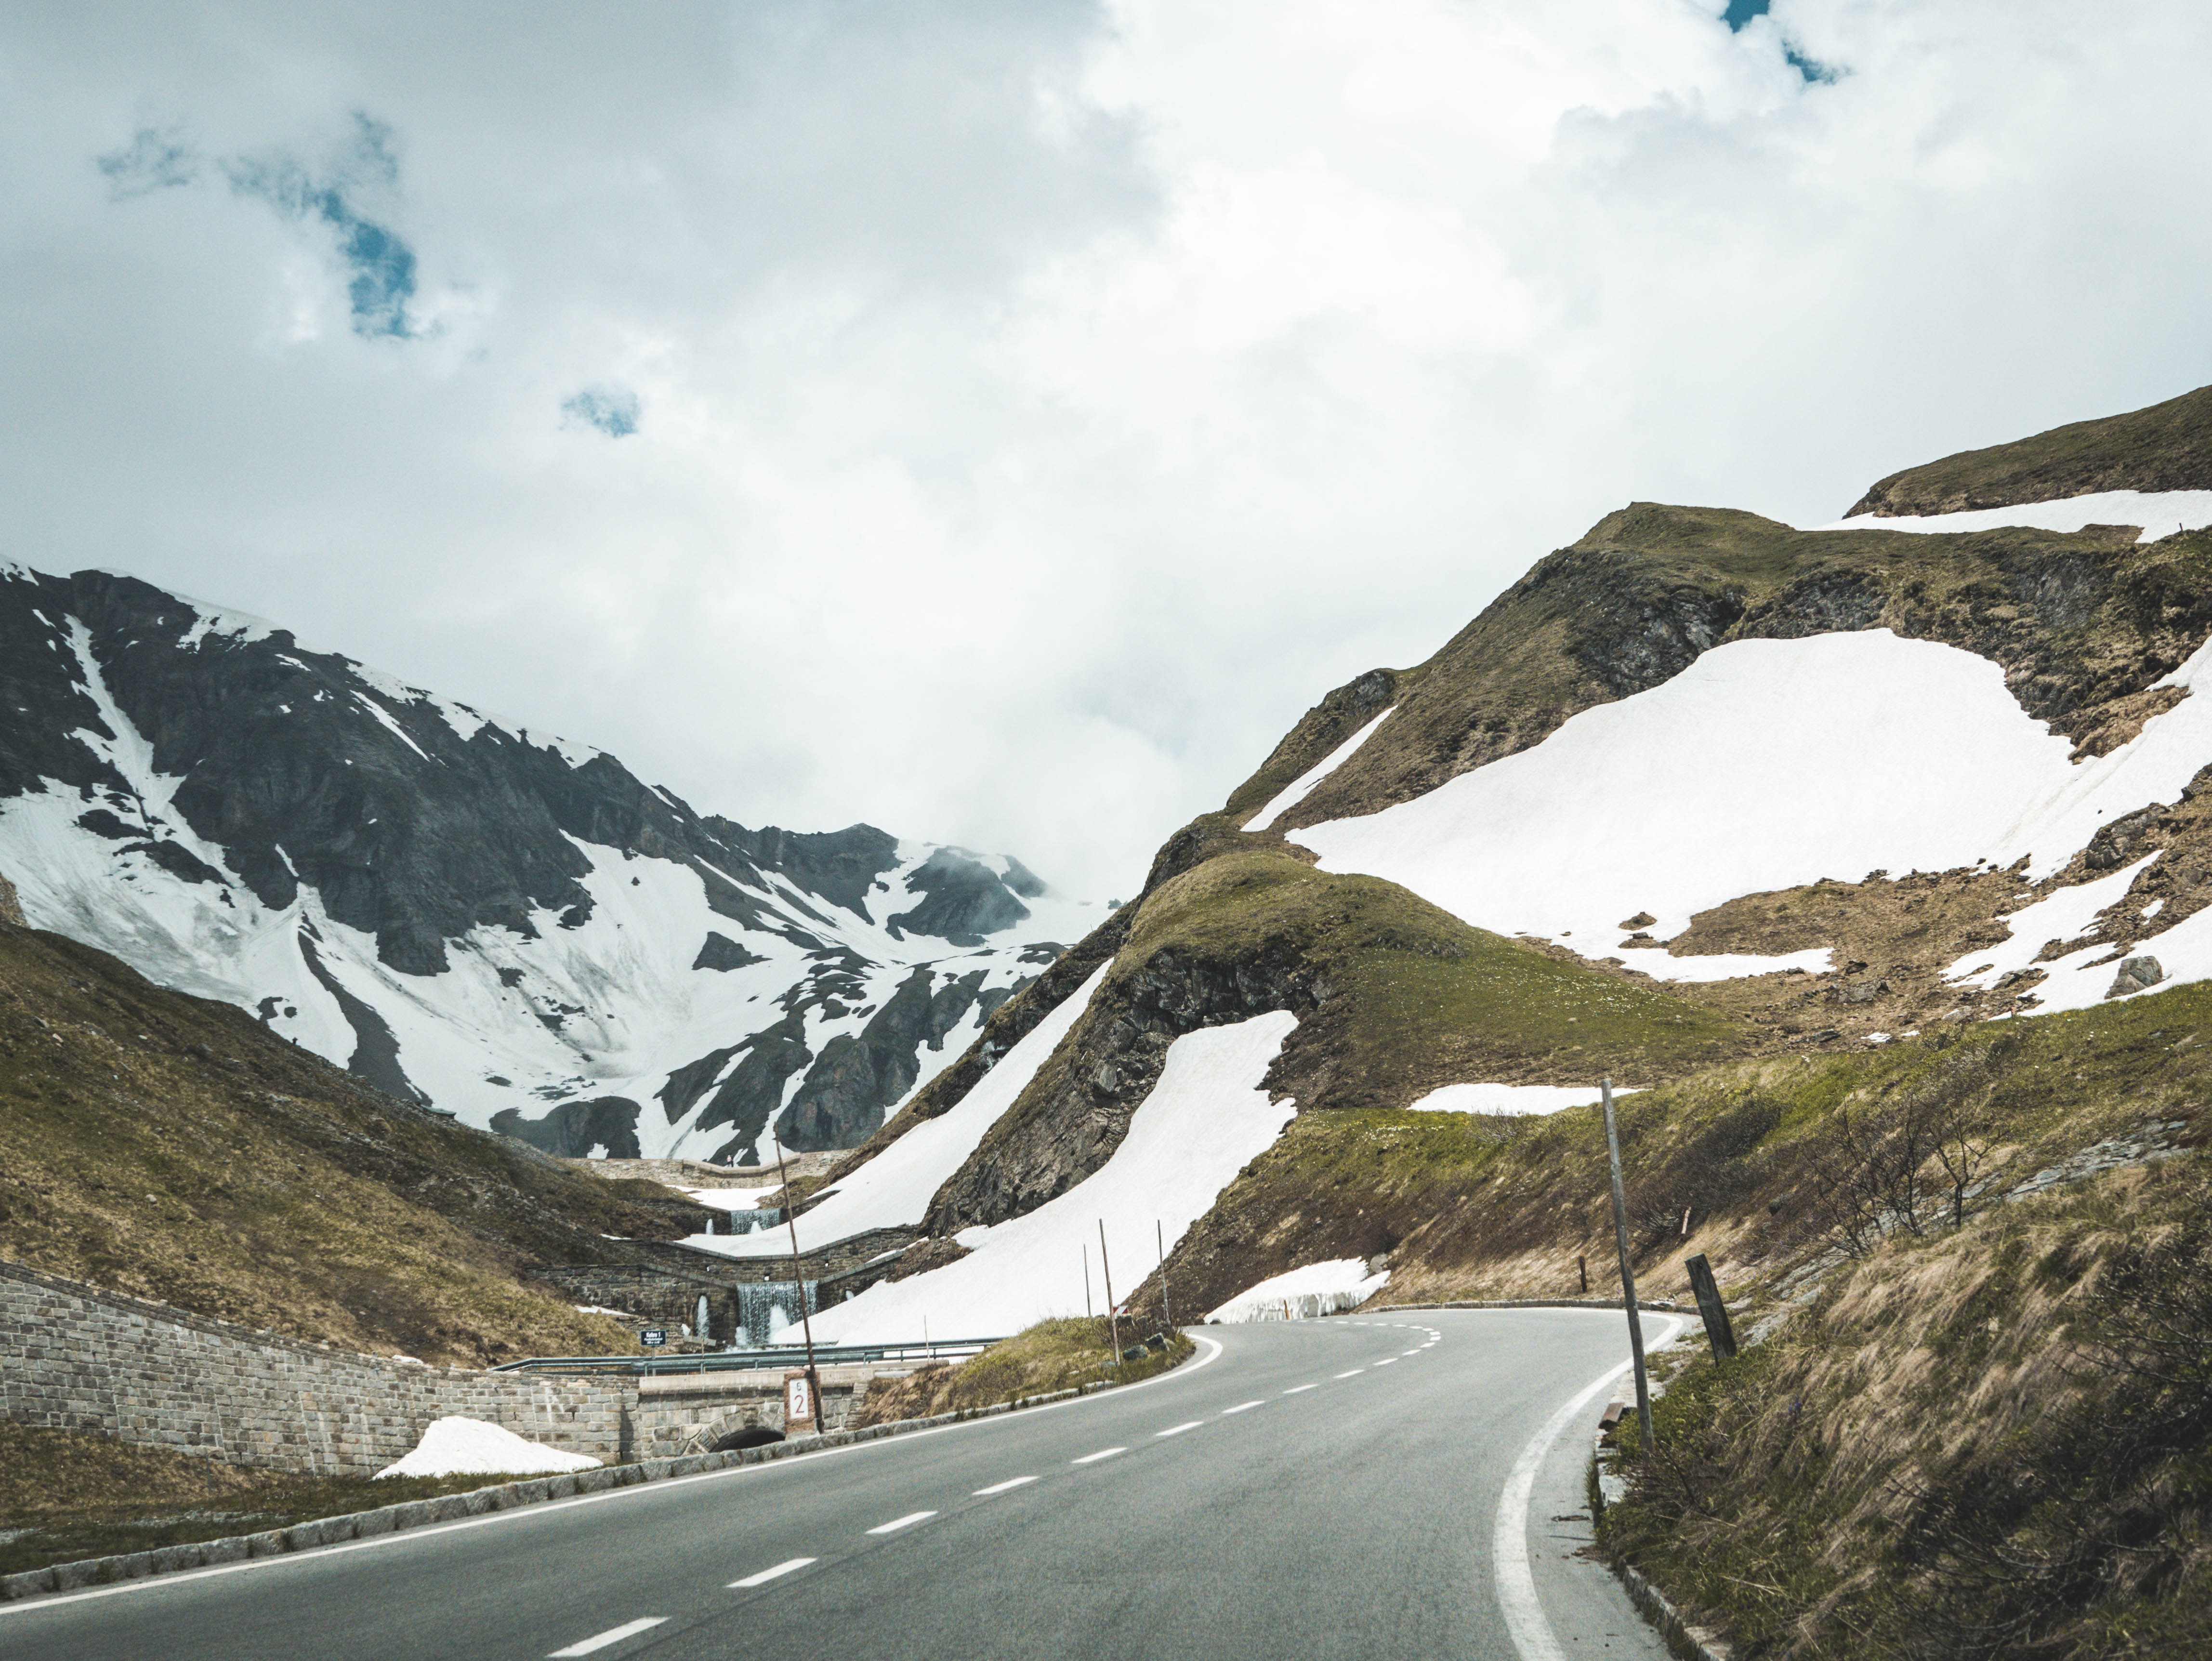
mountainous landforms, mountain, highland, mountain pass, mountain range, road, sky, natural landscape, alps, snow, valley, wilderness, ridge, infrastructure, geological phenomenon, road trip, hill station, highway, asphalt, thoroughfare, glacial landform, tree, fjord, road surface, fell, cloud, hill, landscape, massif, moraine, national park, vacation, lane